Blue iguana

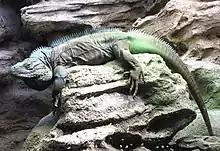
Grand Cayman blue iguana

The blue iguana is sexually dimorphic; males are larger and have more prominent dorsal crests as well as larger femoral pores on their thighs, which are used to release pheromones. The male is larger than the female by one third of his body size.